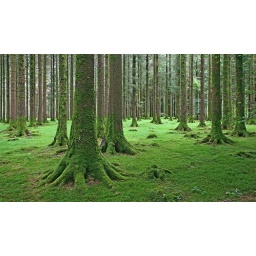
The vivid green moss growing in the forest dampness is enchanting